Kilij

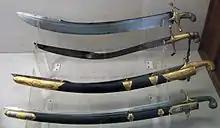
The upper sword appears to be an exaggerated parade piece or executioner's sword, the second down is typical of a later kilij, the third has the characteristics of an earlier kilij and the lowest one possibly has a later European-style blade. Imperial Armoury, Topkapi, Istanbul

Most of Turkologists and linguists including Bican Ercilasun and Sevan Nişanyan think that it is derived from the Turkic root "kıl-" which means "to forge" or "to smith", with the diminutive suffix "-ıç" which creates "kıl-ıç" (roughly "ironwork", i.e. "sword"). Also one of the earliest mentions of the word was also recorded as (an Old Turkic phrase from the Orkhon Inscriptions which was erected in 735 AD) in the age of Turkic Khaganate, instead of the other suggested Old Turkic reconstructed form of . However, according to Turkish Language Association, the Turkish root verb "kır-" which means "to kill" with the suffix "-inç" makes "kır-ınç" (instrument for killing) becomes "kılınç", then "kılıç", which is apparently not based on the earliest attested forms of the word.